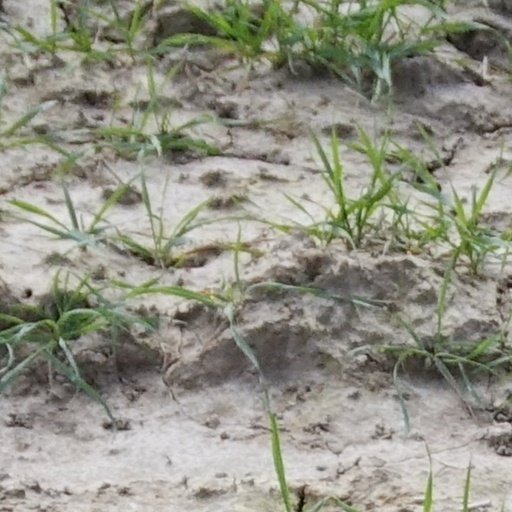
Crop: wheat